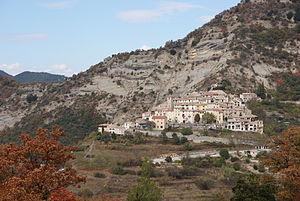
villages Les Ferres, France